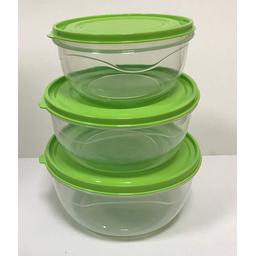
Label: plastic